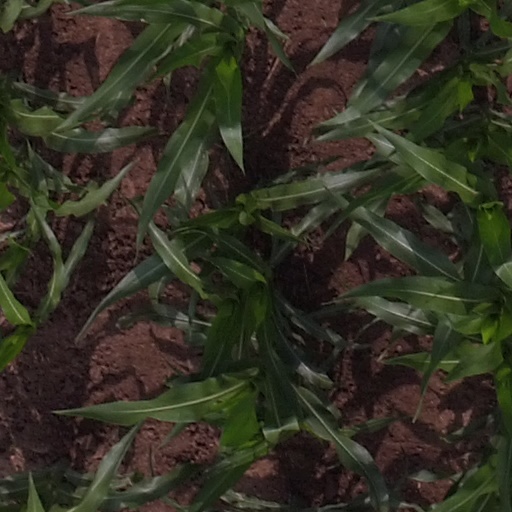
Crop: maize; corn